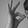
ASL letter: F